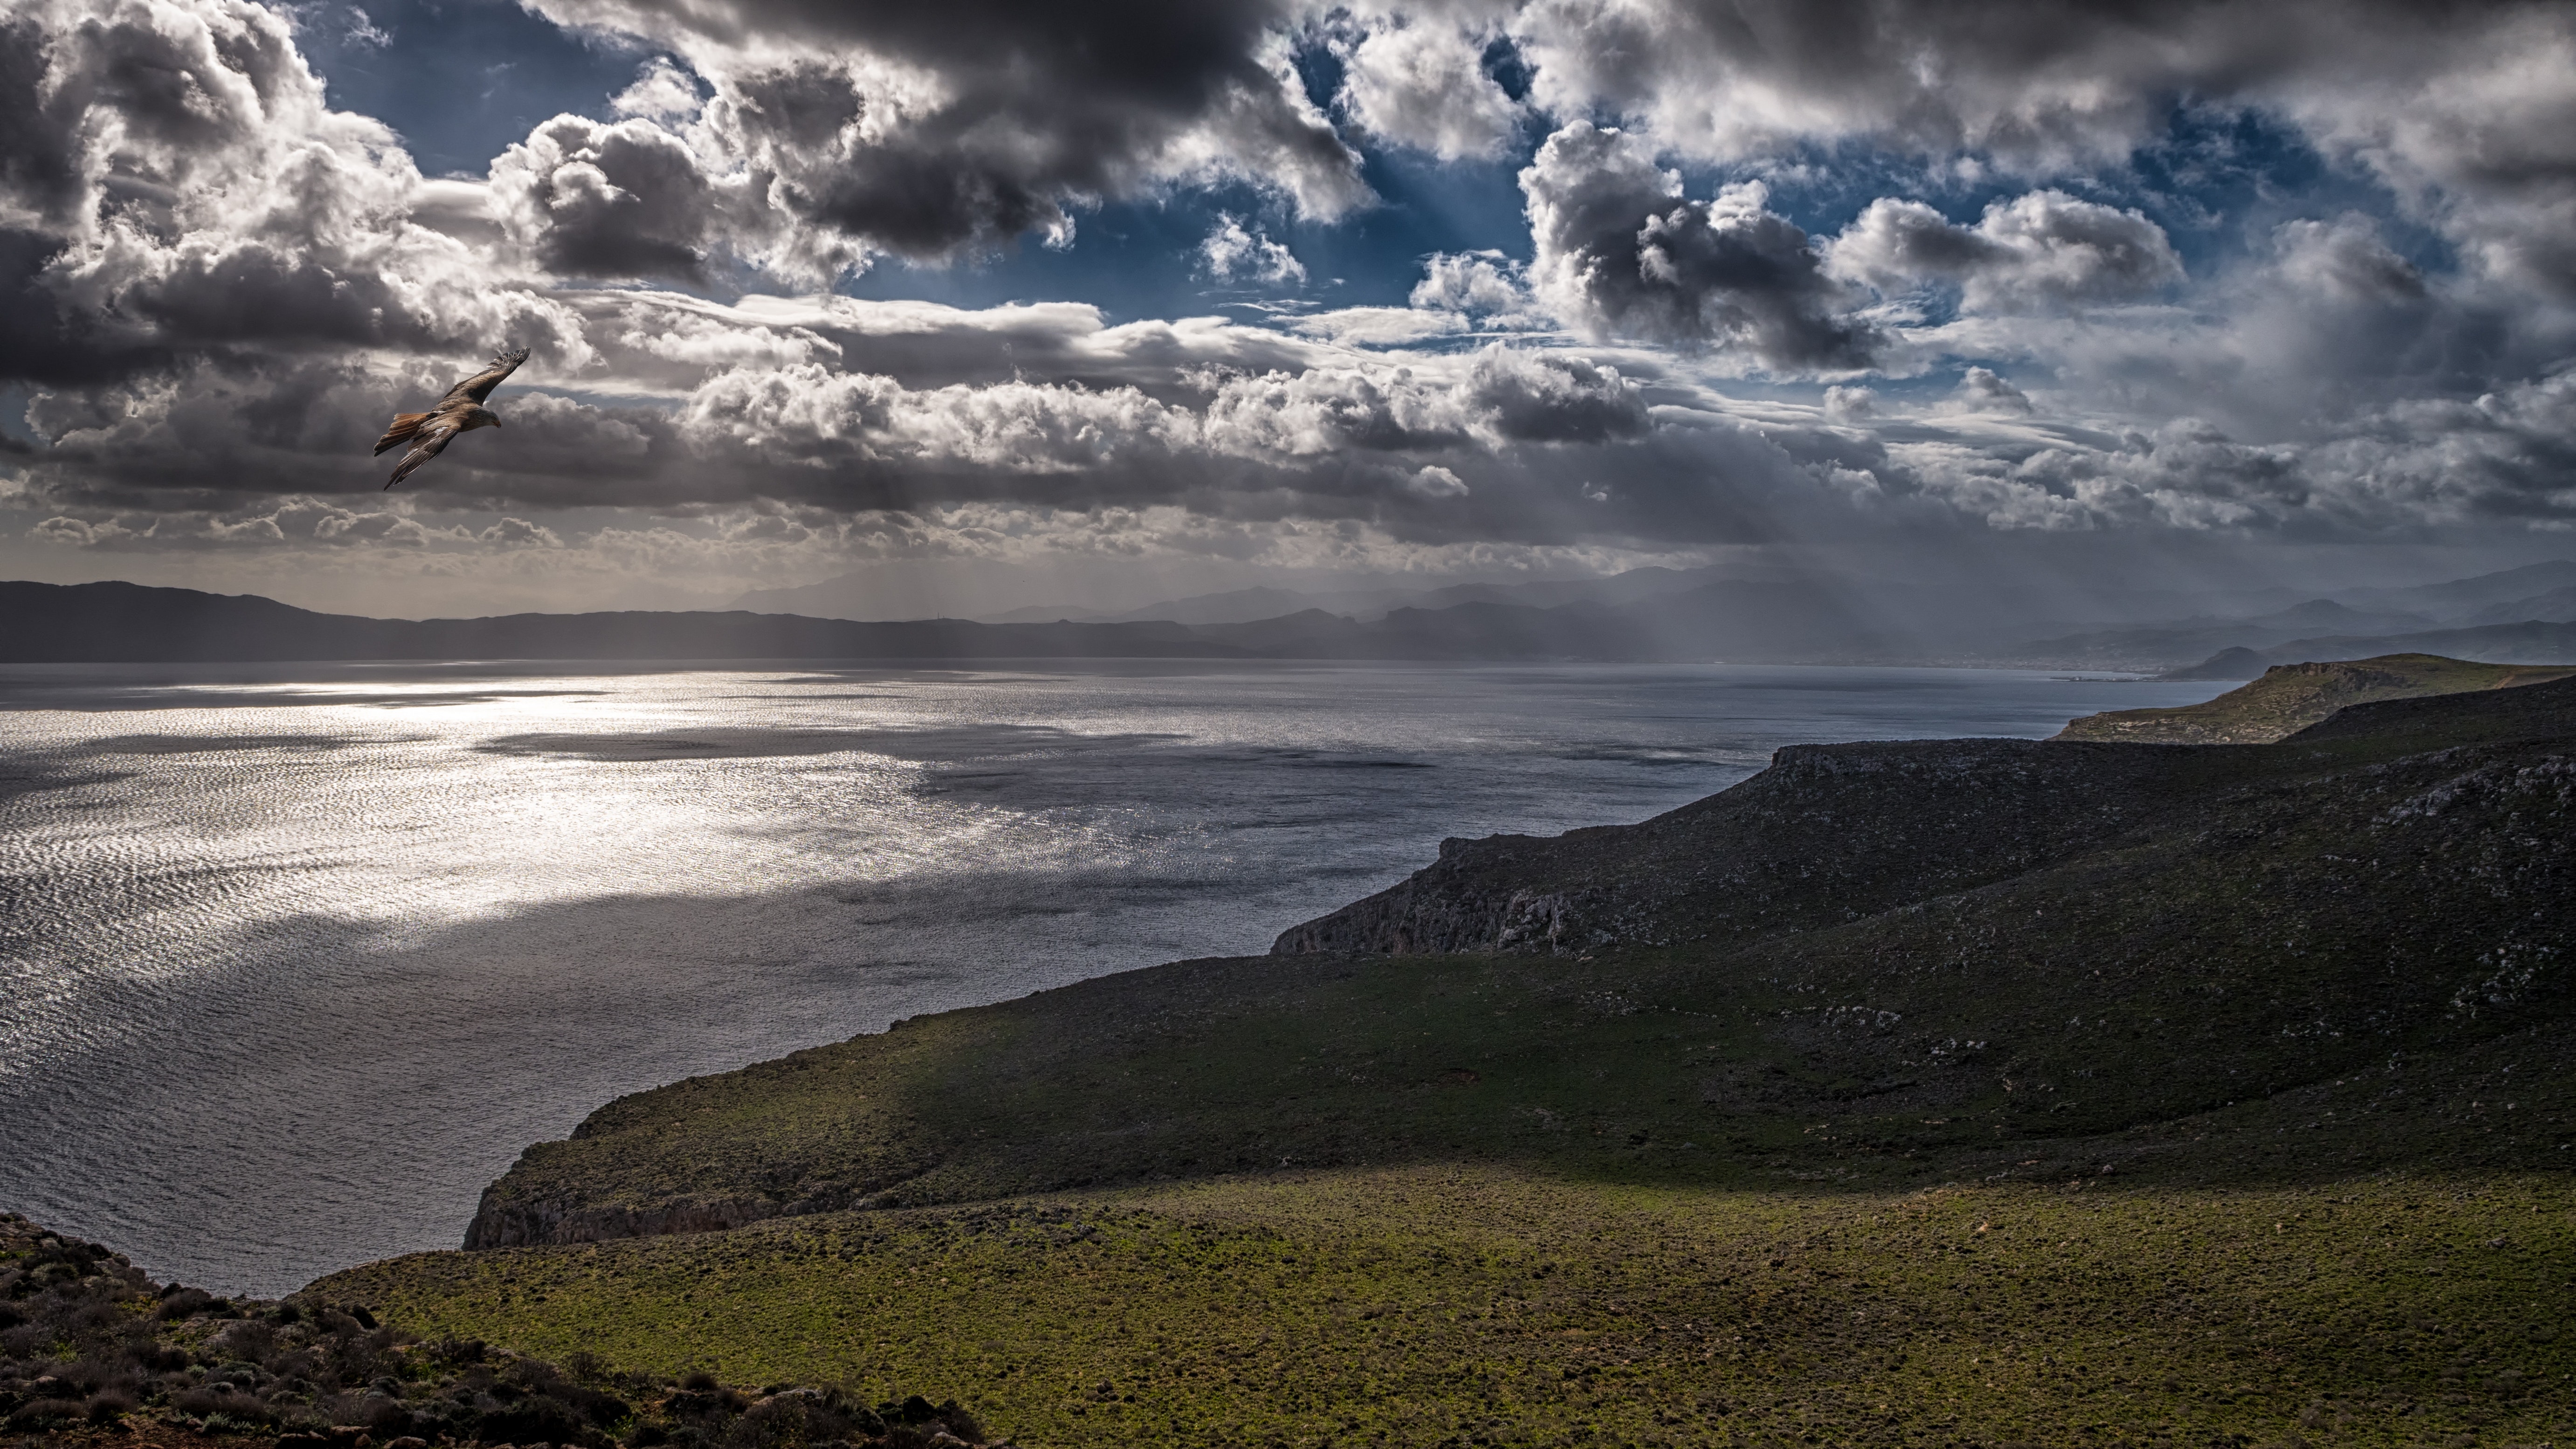
sky, nature, cloud, highland, natural landscape, mountainous landforms, sea, coast, hill, mountain, ocean, landscape, atmosphere, shore, wave, fell, headland, horizon, cumulus, sunlight, terrain, coastal and oceanic landforms, bay, meteorological phenomenon, plain, tundra, loch, mountain range, valley, lake, cliff, grassland